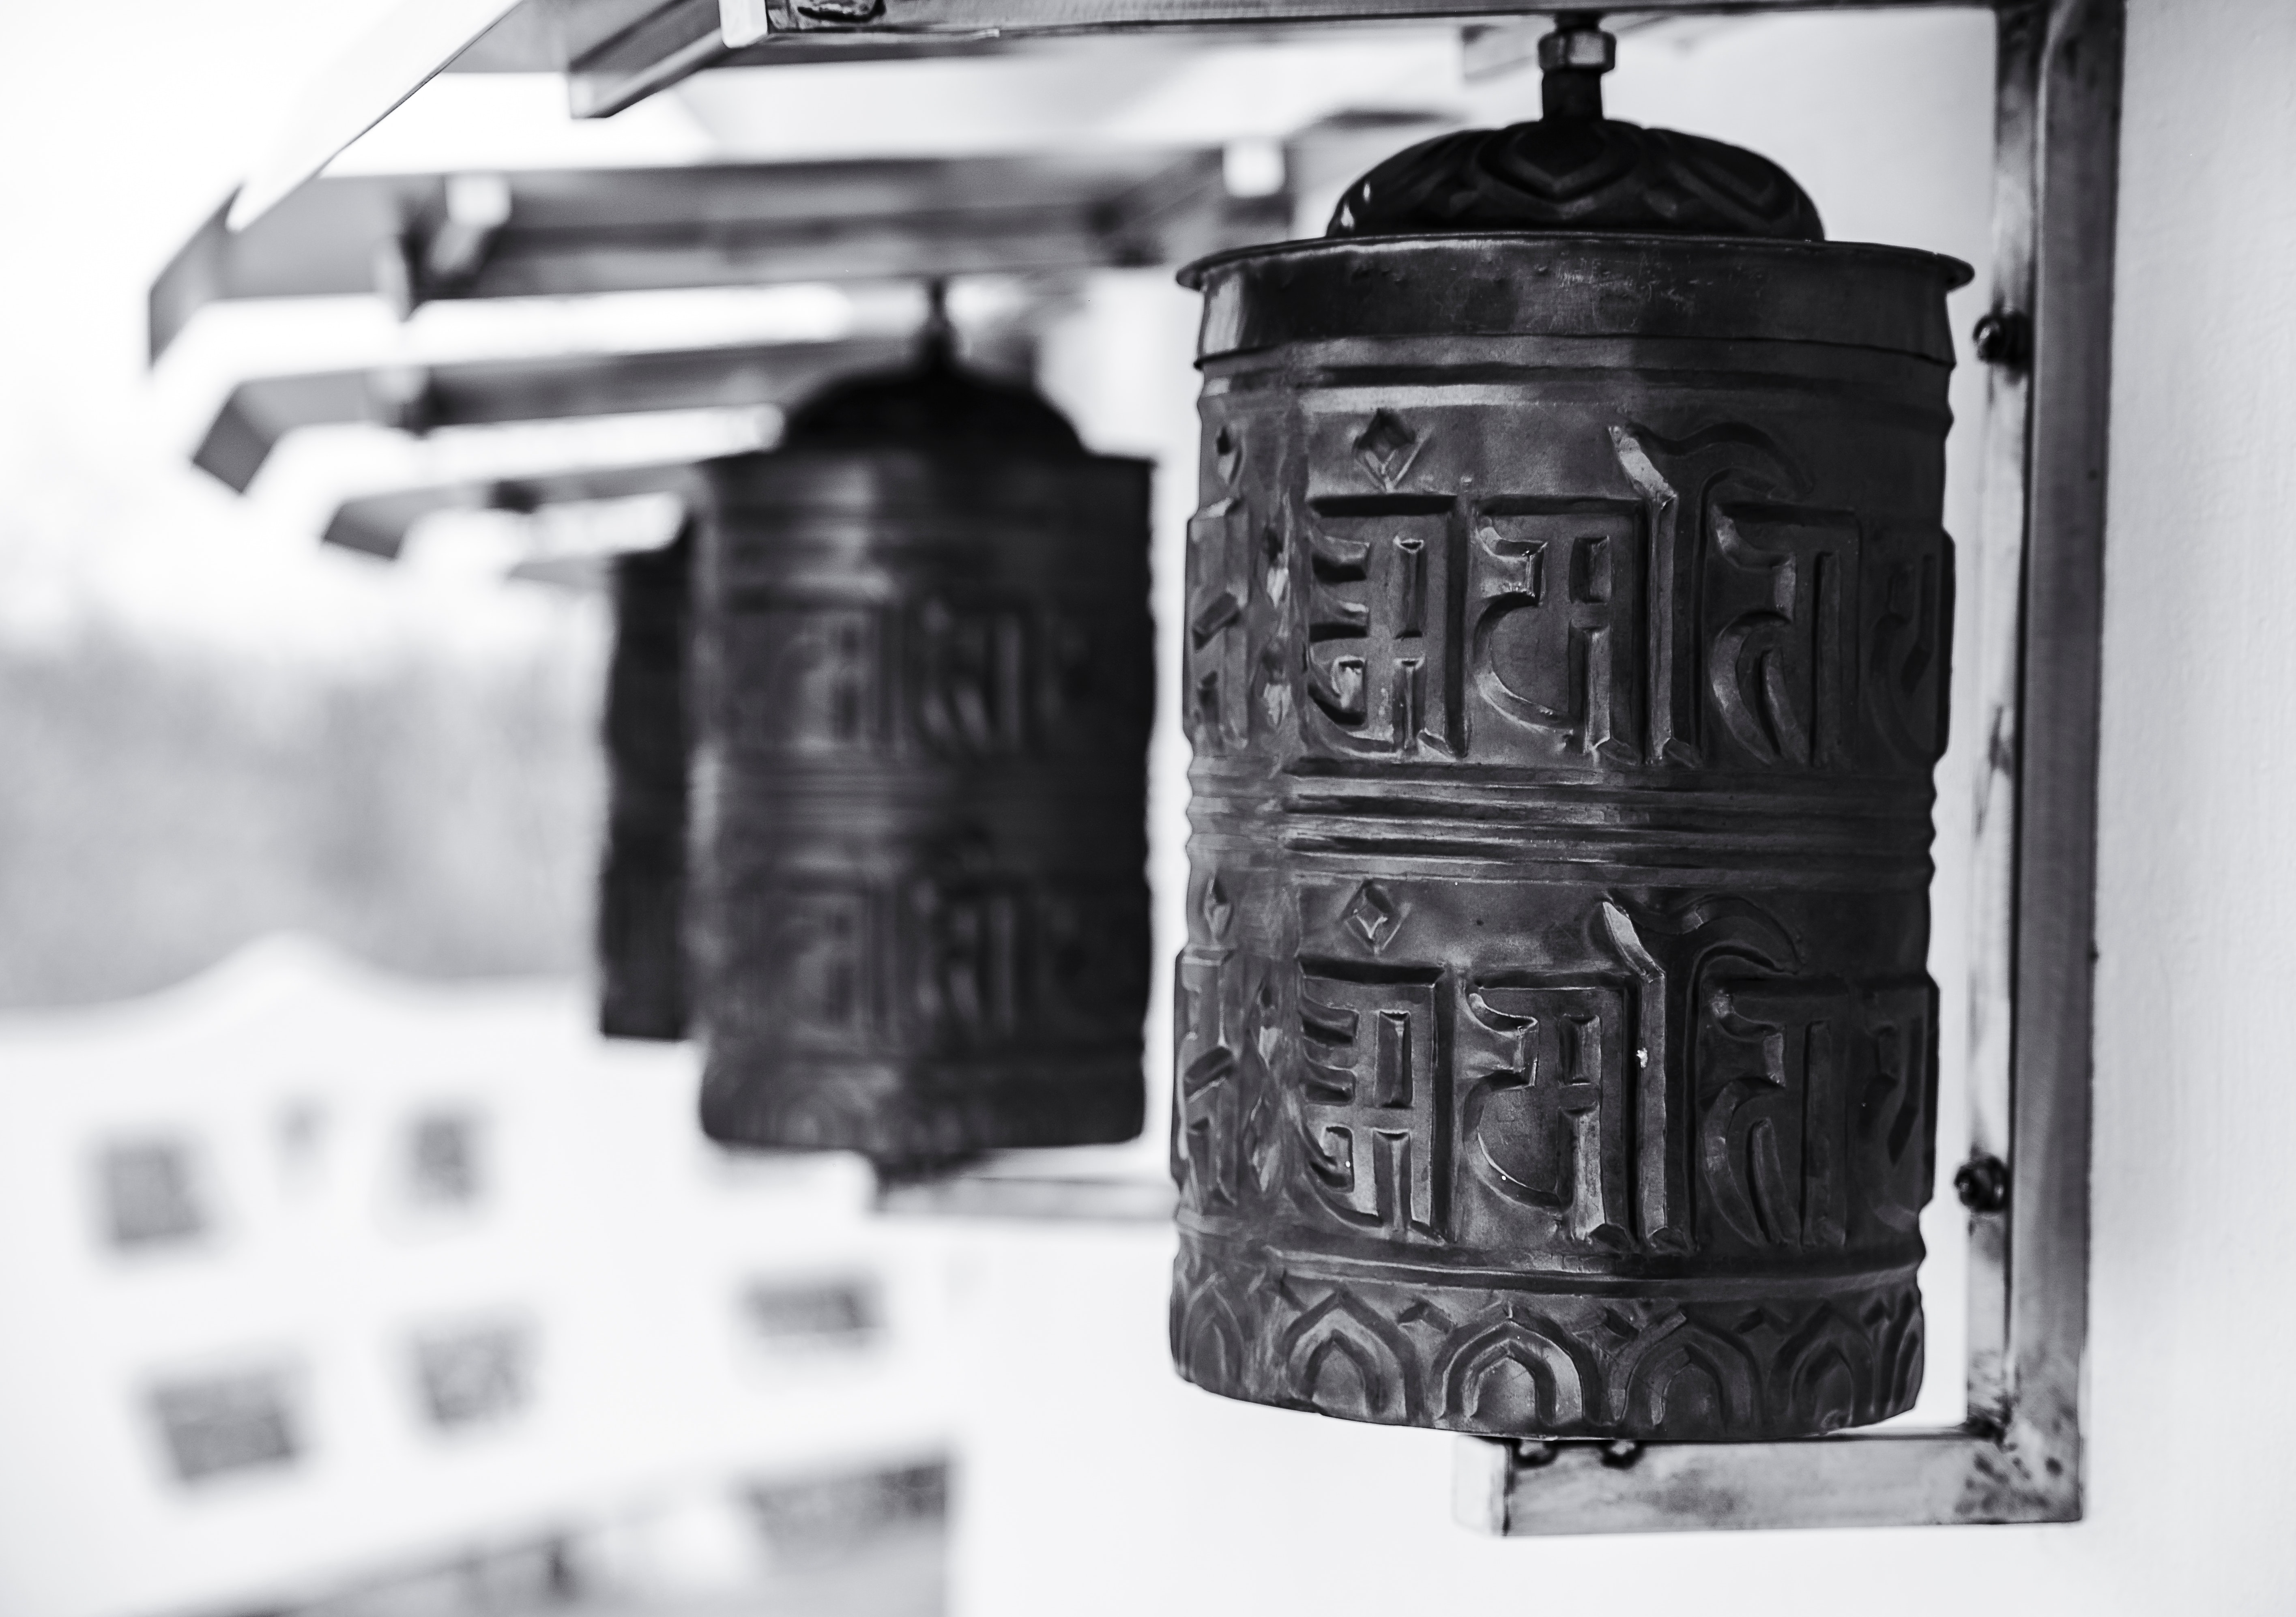
bell, bianzhong, black and white, monochrome photography, stock photography, musical instrument, photography, Idiophone, monochrome, style, still life photography